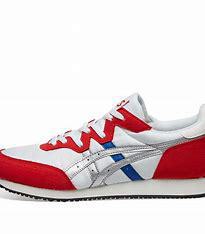
Brand: Asics
Model: Tarther OG